Irene Fornaciari

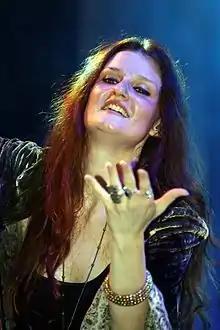
Irene Fornaciari

She was born in 1983. Her father is the singer Zucchero Fornaciari.